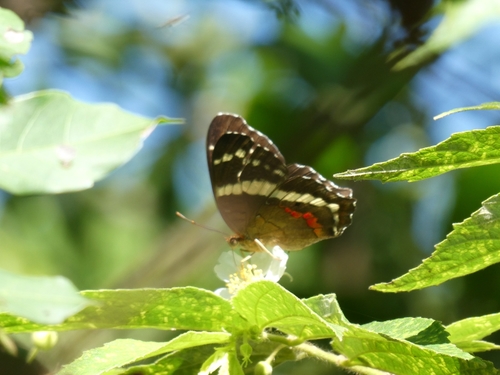
Scientific name: Anartia fatima
Common name: Banded peacock
Family: Nymphalidae
Order: Lepidoptera
Pollinator type: Primary pollinator
Habitat: Open areas and gardens
Geographic range: South America
Conservation status: Least Concern